Lindsay Cemetery

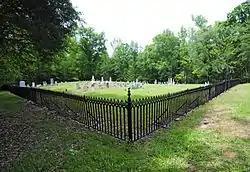
Lindsay Cemetery

Lindsay Cemetery, located just outside the town of Due West, South Carolina, was established in 1820. Over 100 graves with inscriptions are inside the cast-iron fence that marks the perimeter of the cemetery. The earliest grave is from 1820, many are from 1820 to 1892, and the most recent is from 1927.